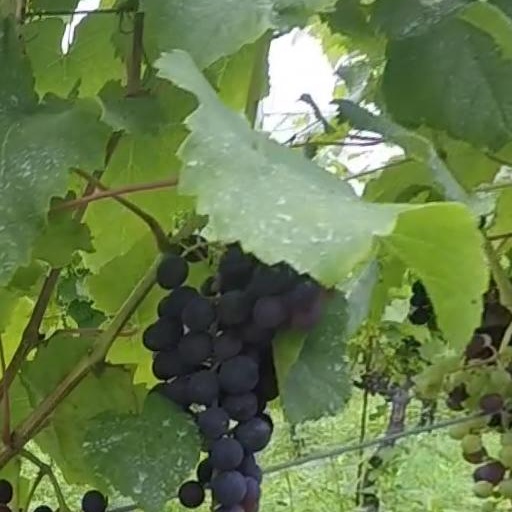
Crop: grape